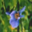
Label: poppy